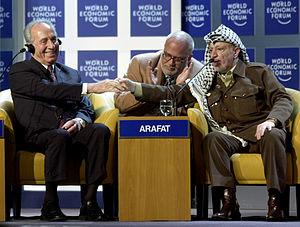
Yasser Arafat, né le 24 août 1929 au Caire en Égypte et mort le 11 novembre 2004 à Clamart en France, de son vrai nom Mohamed Abdel Raouf Arafat al-Qoudwa al-Husseini et connu aussi sous son surnom Abou Ammar, est un activiste et homme d'État palestinien.
Yasser Arafat, né le 24 août 1929 au Caire en Égypte et mort le 11 novembre 2004 à Clamart en France, de son vrai nom Mohamed Abdel Raouf Arafat al-Qoudwa al-Husseini et connu aussi sous son surnom Abou Ammar, est un activiste et homme d'État palestinien.